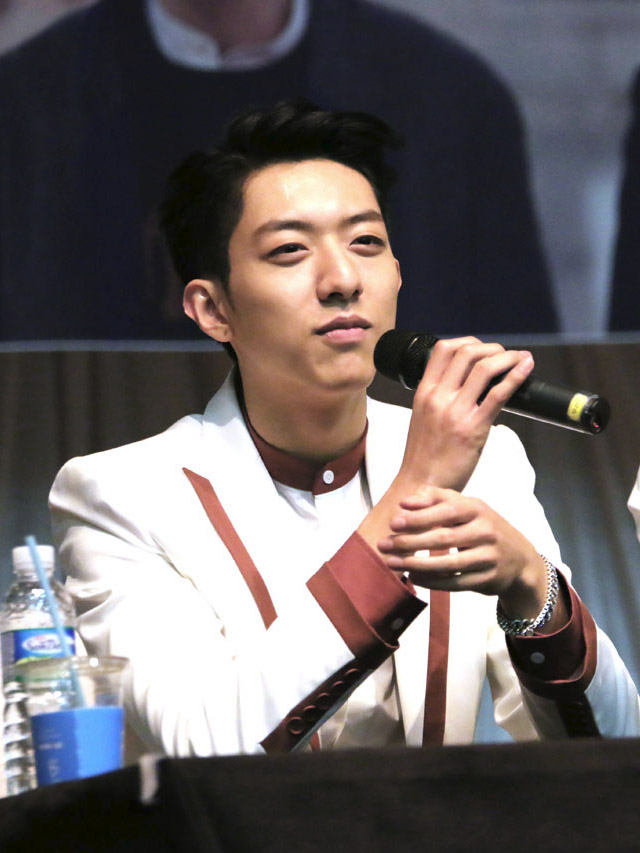
อี จ็อง-ชิน

| name = Lee Jung-shinอี จ็อง-ชิน
| image = Lee Jung-shin - Can't Stop fan sign event at the Airforce Club crop.jpg
| background = solo_singer
| birth_name = อี จ็อง-ชิน
| alias = Jungshin-chingoo, a well-known nickname given by Girls' Generation Seohyun
| birth_place = โกยัง, โซล, เกาหลีใต้
| origin = โกยัง, เกาหลีใต้
| genre = rock music|Rock, contemporary R&B|R&B, pop music|pop
| occupation = นักดนตรี, นักแสดง, แร็ป|นักแร็ป, นักร้อง, นายแบบ
| instrument = Bass (guitar)|bass
| years_active = 2009–ปัจุจบัน
| label = FNC Entertainment
| associated_acts = CNBLUE
ไฟล์:Lee Jung-shin - Can't Stop fan sign event at the Airforce Club crop.jpg|thumb|Lee Jung Shin
อี จอง-ชิน(이정신, เกิด 15 กันยายน 2534) เป็น นักร้อง นักดนตรี นายแบบ ชาวเกาหลีใต้ หรือชื่อที่ใช้ในการแสดงว่า จ็องชิน รู้จักในสถานะสมาชิกวง ซีเอ็นบลู|CNBLUE
==ประวัติ==
อี จอง-ชิน เกิดวันที่ 15 กันยายน 2534 ในเมืองโกยัง โซล จ็องชินเรียนจบจากโรงเรียนมัธยมในเมืองโกยัง
==อาชีพ==
===การเปิดตัว===
เขาได้รับการฝึกฝนมาก่อนกับ เอฟเอ็นที ในปี 2009 เขาได้เข้าวง CNBLUE แทนคว็อน กวัง-จิน นอกจากนี้เขายังทำหน้าที่เป็นมือเบส ร้อง แร็ปสำรองอีกด้วย
===การเปิดตัวเป็นนายแบบ===
ลีจองชินเป็นสมาชิกที่อายุน้อยที่สุดของวง CNBLUE และส่วนสูง 188.3 ซม.
ในปี 2010 จ็องชินได้รับโอกาสในการเดินแบบของงาน "2010 โซลคอลเลกชัน" โดยนักออกแบบ ซ็อง ฮเย-บัง
ในปี 2011 จ็องชินได้รับโอกาสในการเดินแบบของงาน Seoul's Fashion Walk showของนักออกแบบ ซง จิน-โฮ
ในปี 2012 จ็องชินได้รับโอกาสในกาสในการเดินแฟนชั่นในงานสิงค์โปร์แฟนชั่นวีคแต่ไม่สามารถไปได้เพราะมีตารางงานอันแสนยุ่งเขาก็ได้มีโอกาสในถ่ายนิตยสาร Cosmopolitan Magazine's ประจำเดือนพฤษภาคม เป็นนายแบบร่วมกับ ซเว จุน-ย็อง และในการถ่ายนิตยสารสิ่งนี้ทำให้จ็องชินเปลี่ยนภาพลักษณ์ไปอีกคนหนึ่งเลย และเขาได้ถ่ายนิตยสารอีกฉบับหนึ่งประจำเดือนมิถุนายน
==ผลงาน==
===ละคร ===
|class="wikitable" style="width: 500px;"
|-
! ปี !! สถานีโทรทัศน์ !! รายการ !! บทบาท
|-Temptation 2014
| rowspan=2|2555 || rowspan=2|Korean Broadcasting System|KBS || "My Husband Got a Family" || himself (cameo)
|-
| "My Daughter Seo-young" || Kang Sung-jae
|-
| rowspan="2" |2556 || rowspan=1|KBS2 || "The Blade and Petal" || Shi-woo
|-
| rowspan="1" |TvN || "Cheongdam-dong 111" || as himself
|-
|2559
|TvN
| Cinderella and four knights
|Seo-Woo
|-
|2560
|SBS
|:en:My_Sassy_Girl_(TV_series)|My Sassy Girl
|Kang Joon Young
|-
| rowspan="2" |2561
|OCN
|:en:My_First_Love_(TV_series)|My First Love
|Kang Shin Woo
|-
|OCN
|:en:Voice_(TV_series)|Voice 2
|Lee Jae-Il (cameo)
|
=== วาไรตี้===
==อ้างอิง==
==แหล่งข้อมูลอื่น==
*
*
* international
* international
* FANCLUB
หมวดหมู่:บุคคลจากโซล
หมวดหมู่:นักร้องชายชาวเกาหลีใต้
หมวดหมู่:นักแสดงชายชาวเกาหลีใต้
หมวดหมู่:แร็ปเปอร์ชายชาวเกาหลีใต้
หมวดหมู่:ไอดอลชายชาวเกาหลีใต้
หมวดหมู่:พิธีกรชาวเกาหลีใต้
หมวดหมู่:นักเต้นเกาหลีใต้
หมวดหมู่:นักดนตรีเกาหลีใต้
หมวดหมู่:ศิลปินสังกัดเอฟเอ็นซีเอนเตอร์เทนเมนต์
หมวดหมู่:สมาชิกของซีเอ็นบลู
หมวดหมู่:นักแสดงชายจากโซล